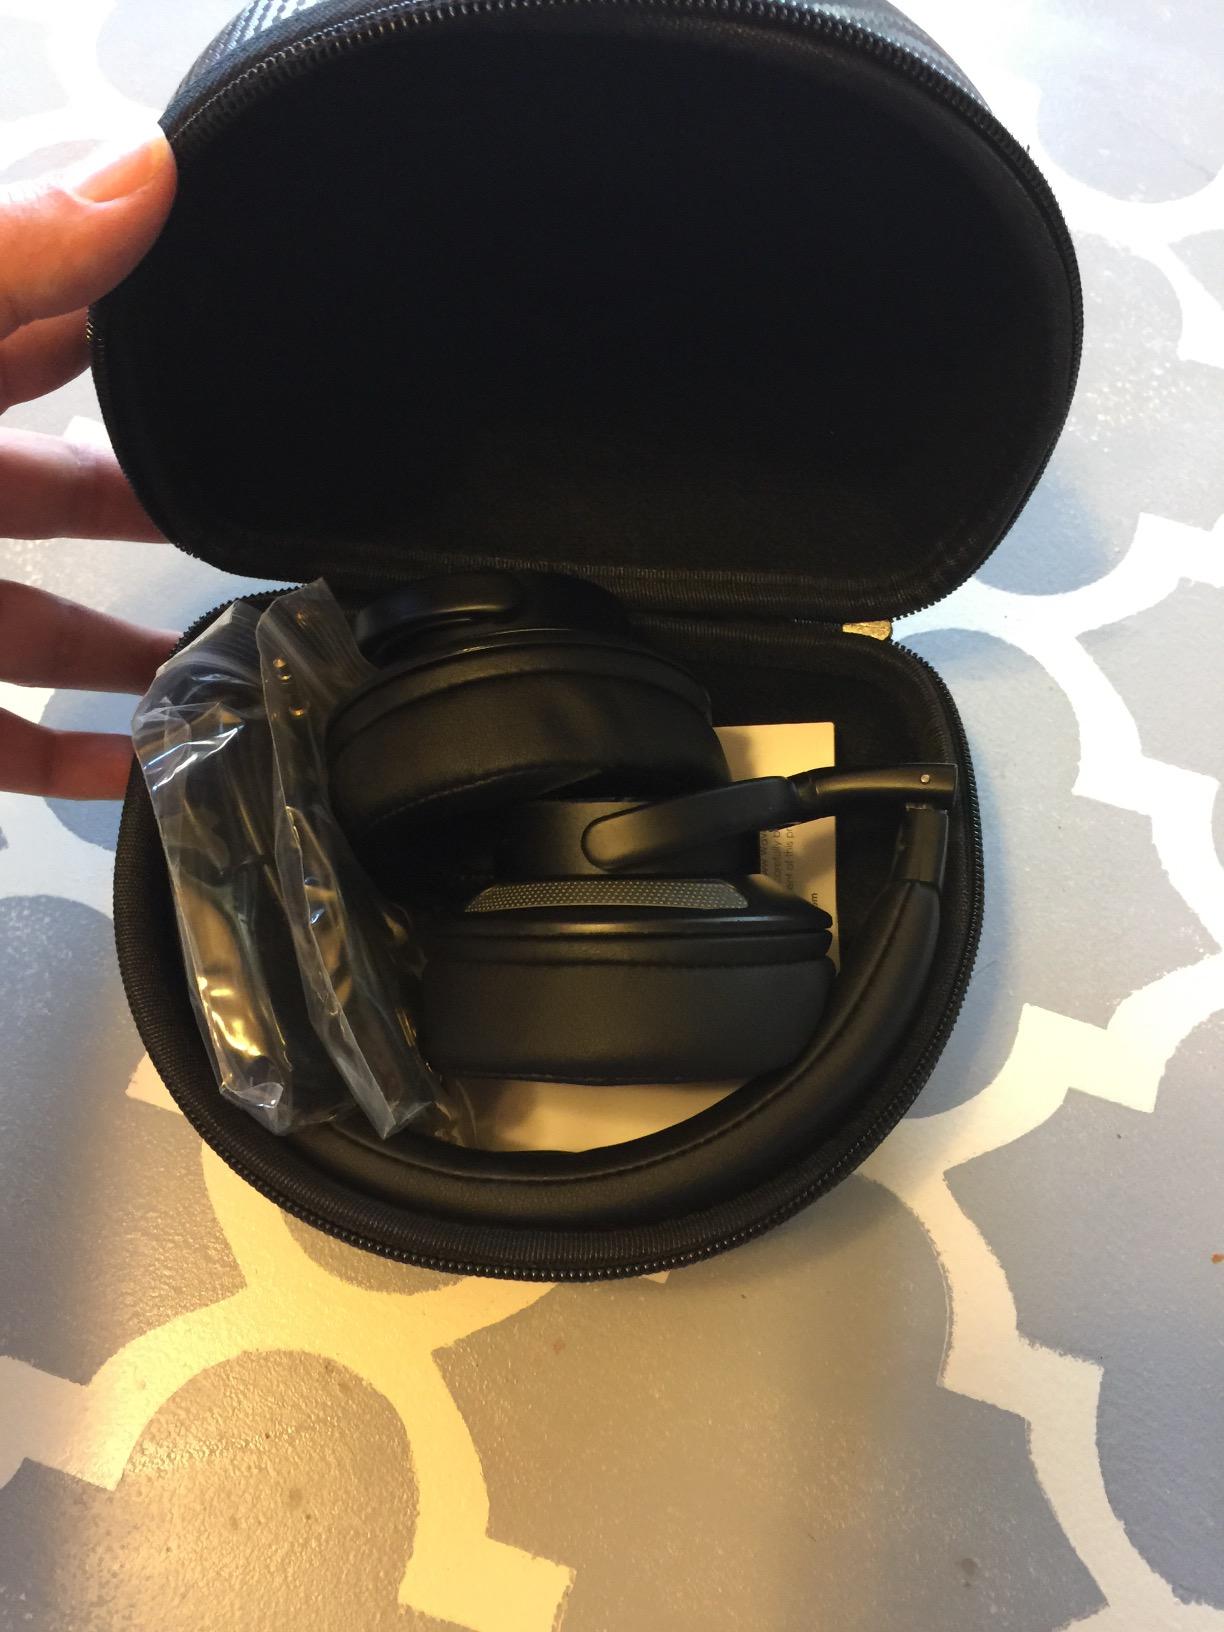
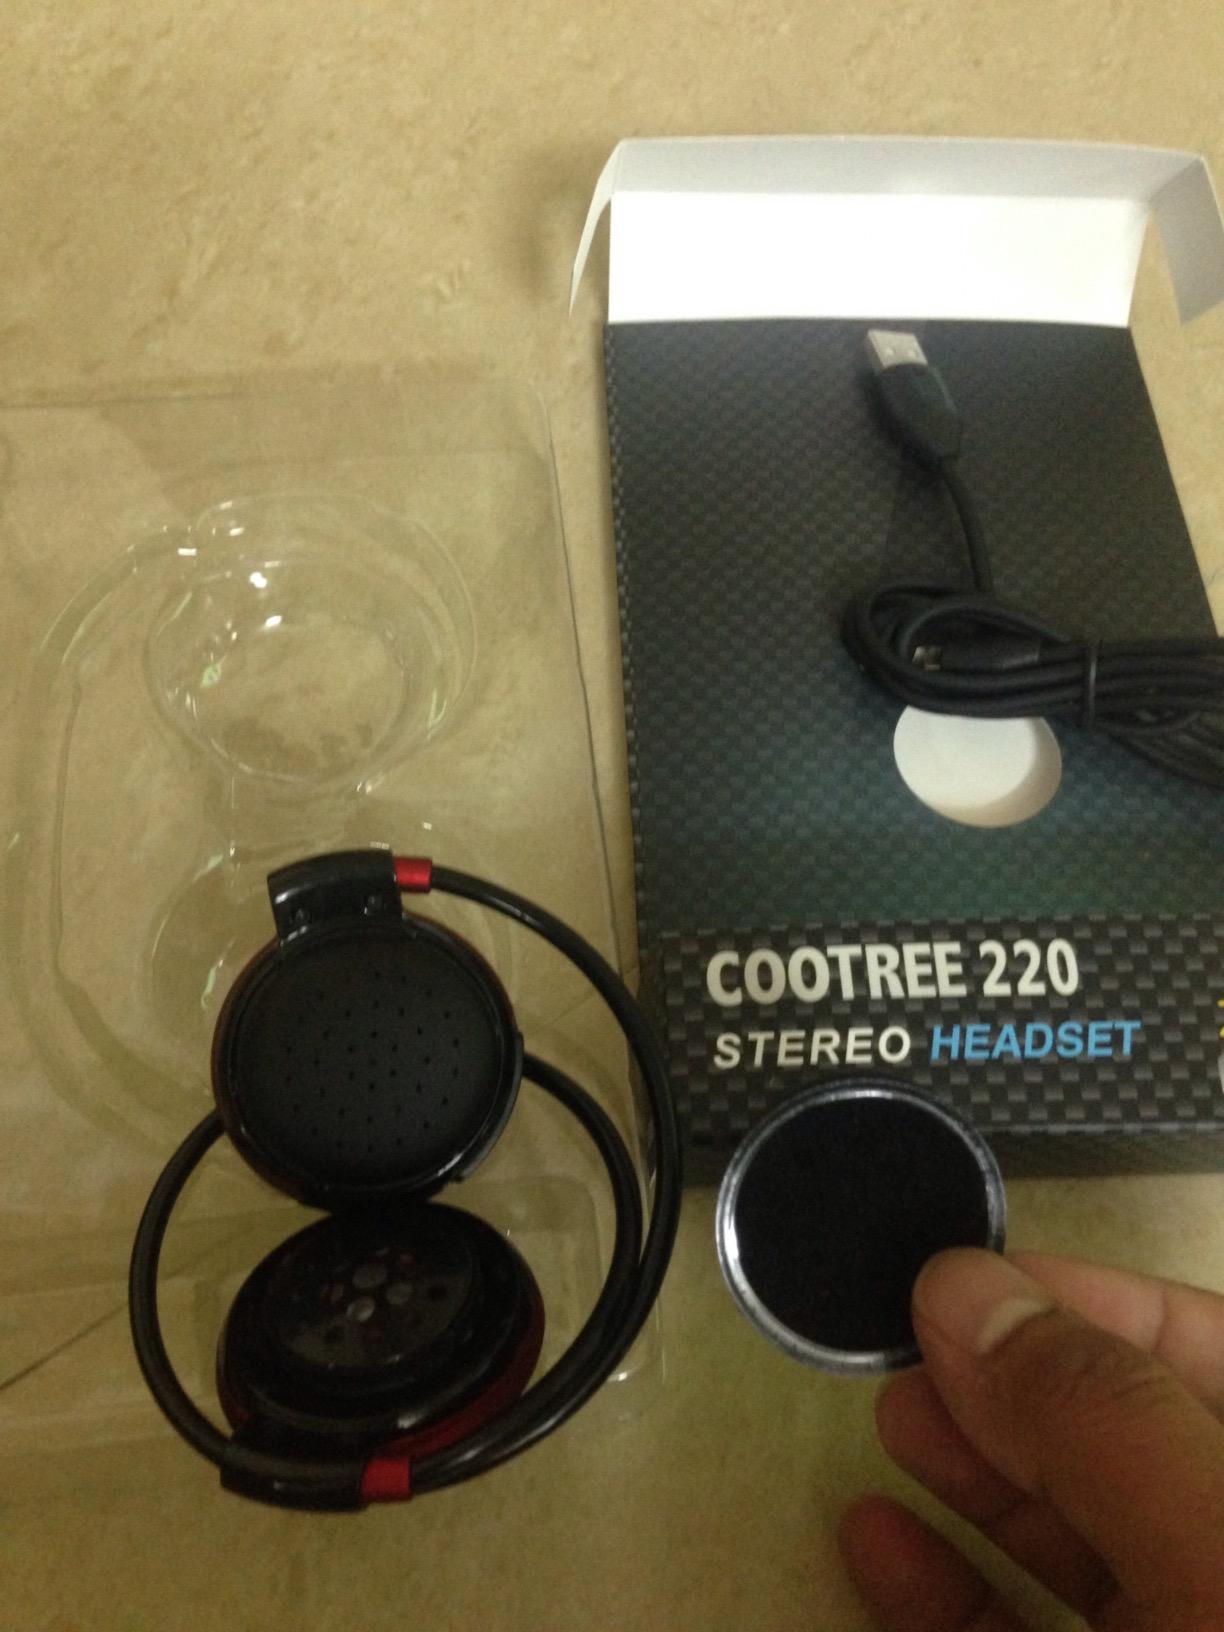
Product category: headphones
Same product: no